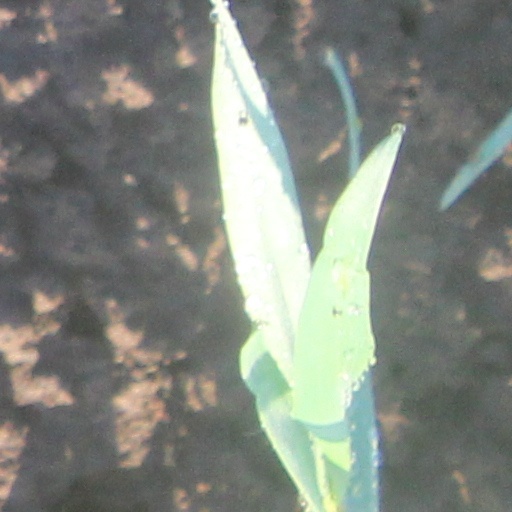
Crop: wheat